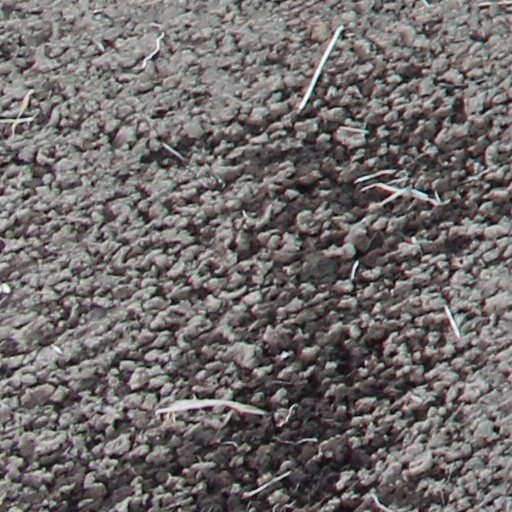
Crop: wheat